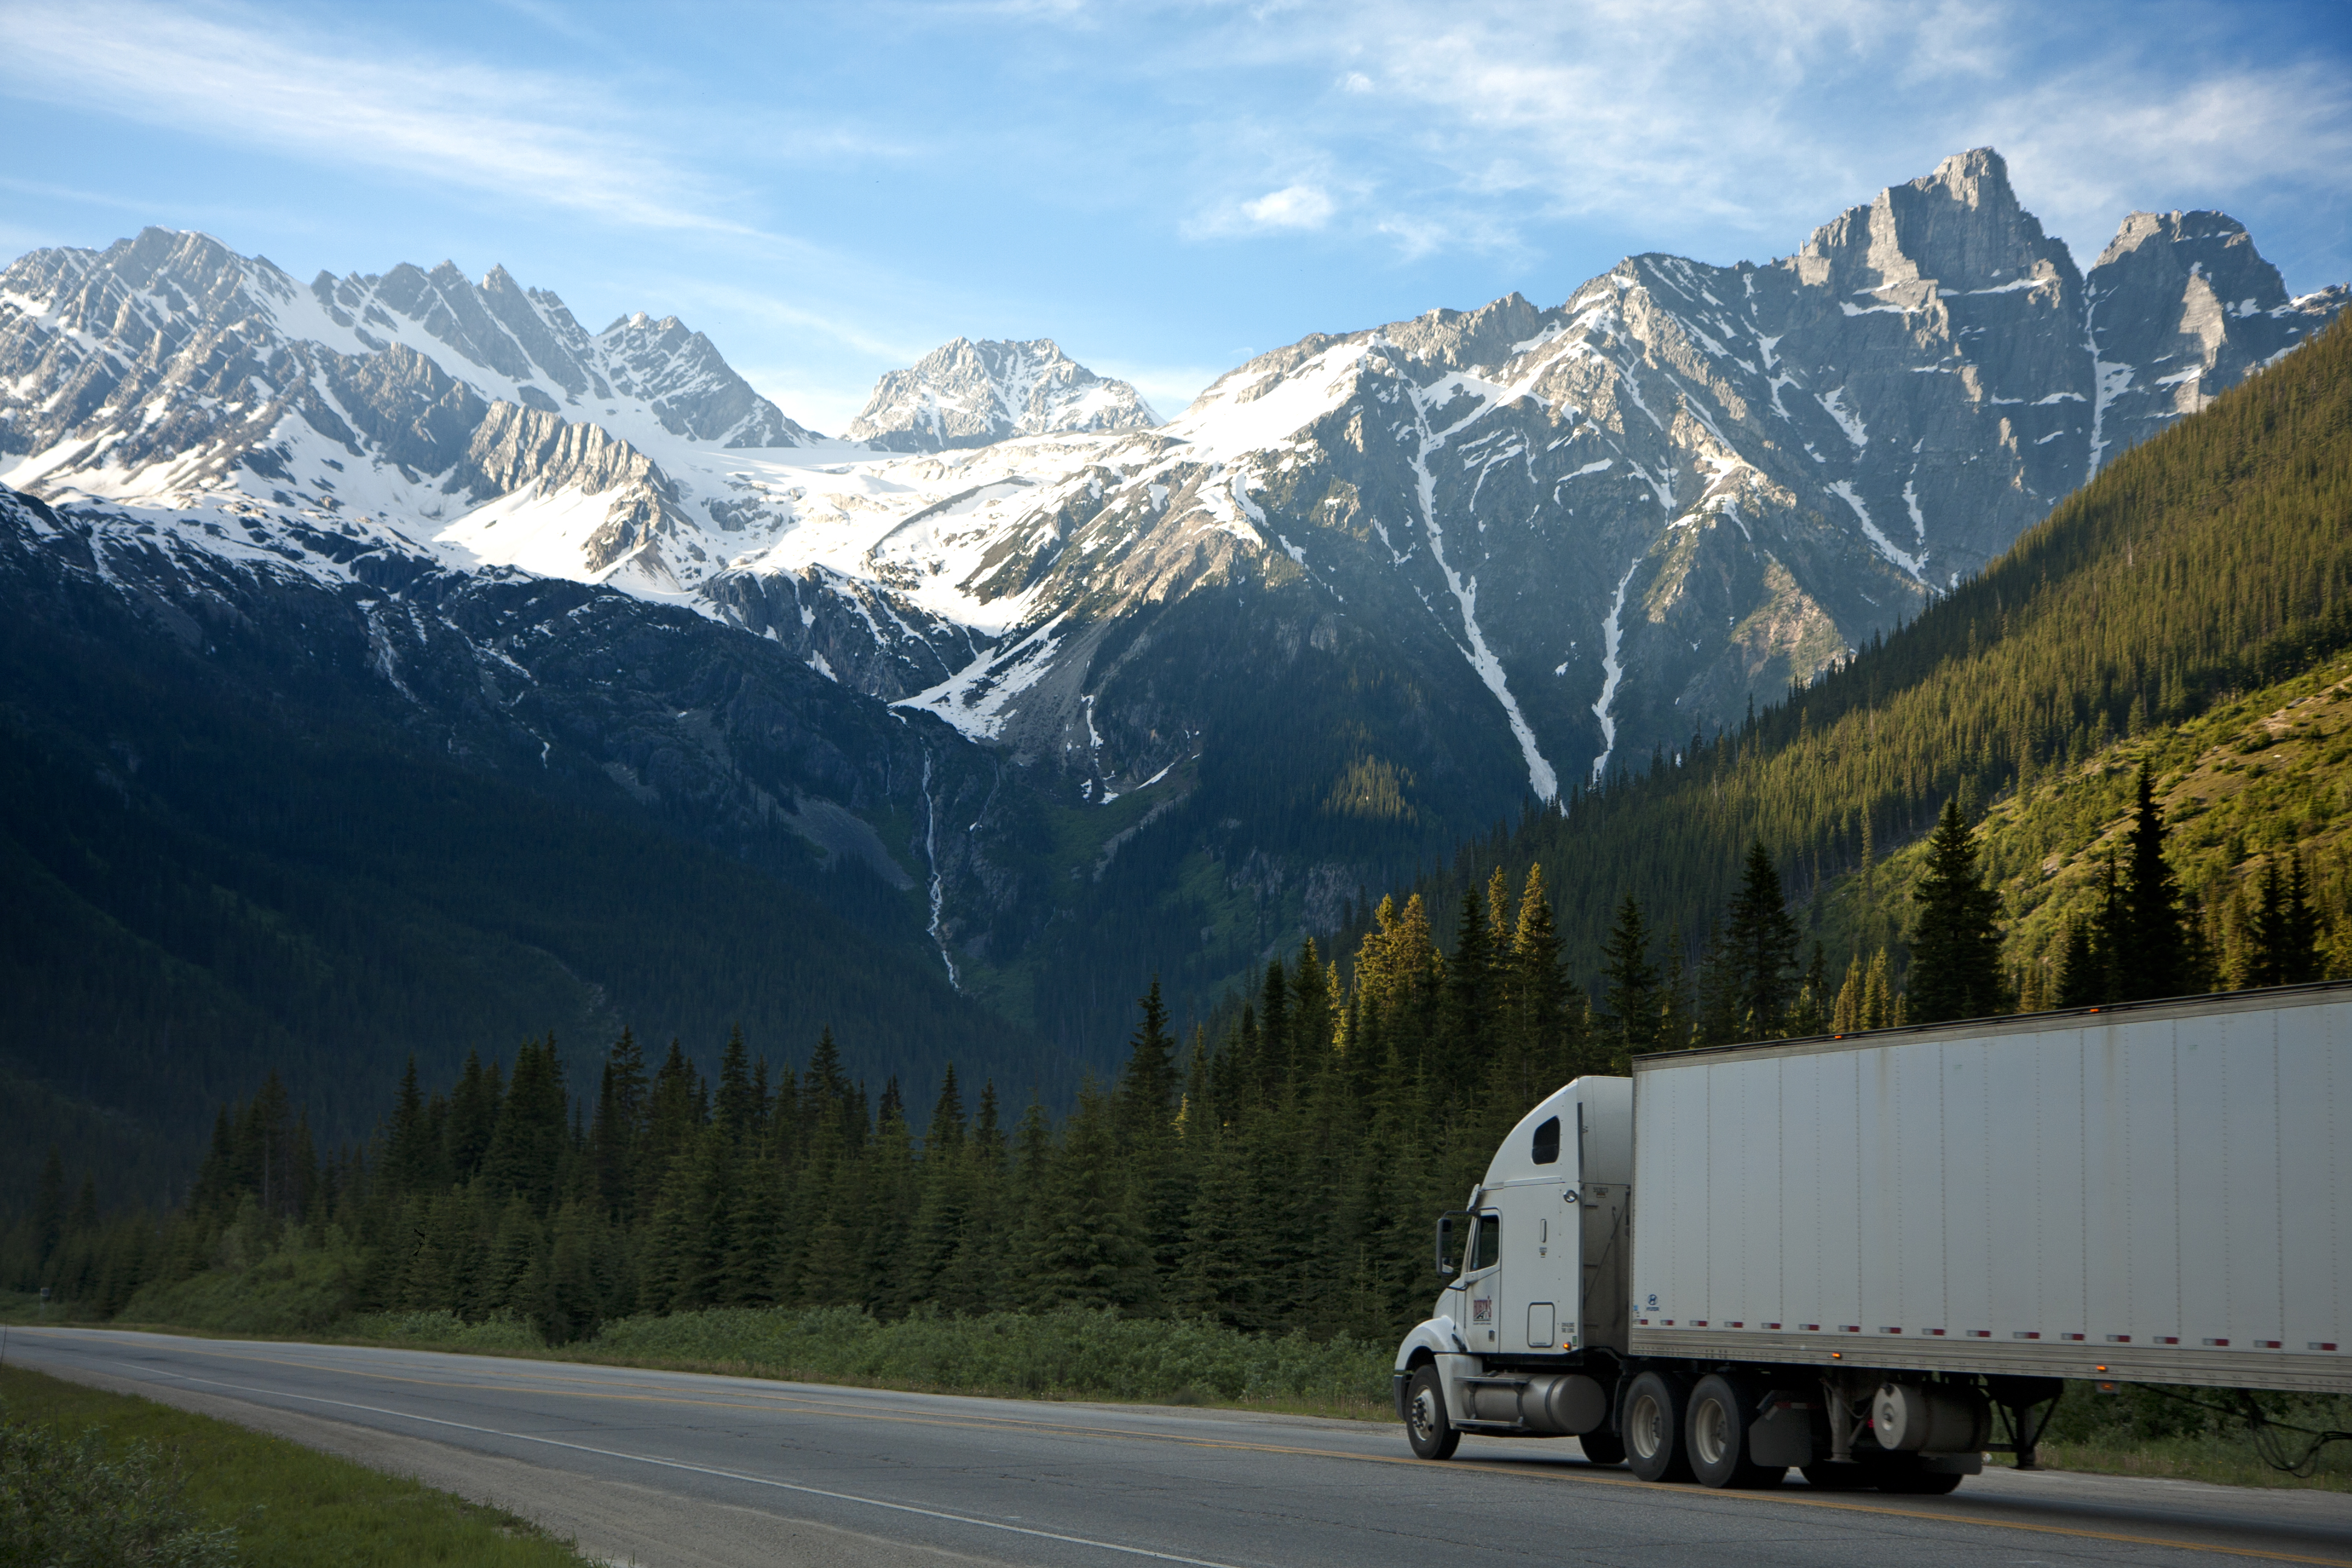
nature, mountain, snow, sky, road, highway, valley, mountain range, truck, vehicle, trees, road trip, lorry, mountains, alps, landform, mountain pass, atmospheric phenomenon, mountainous landforms, semi trailer truck